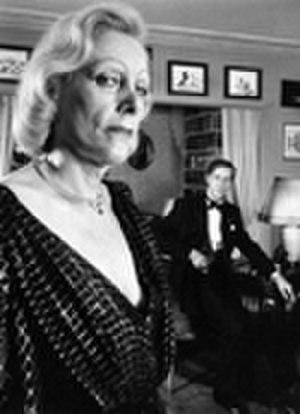
Françoise Dior et son époux Hubert de Mirleau. Photo François-Xavier Seren
Françoise Dior, née le 7 avril 1932 à Paris et morte le 20 janvier 1993 à Neuilly-sur-Seine, est une militante néo-nazie française.